Matiu / Somes Island

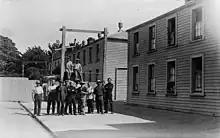
Men on Somes Island , including internees

During World War I the island continued to be used for quarantining animals but was also used for an internment camp which imprisoned about 300 "enemy aliens". Prisoners during this time included many German prisoners of war and suspected Danish imposter Hjelmar von Danneville. Other "enemy aliens" included German residents of New Zealand who were considered dangerous or who were reservists in the German or Austrian armies, sailors who had been at sea when war broke out, and Germans from Samoa. A 12-man Bavarian Band who had been touring New Zealand in 1914 were interned on the island for five years; there they entertained other internees.